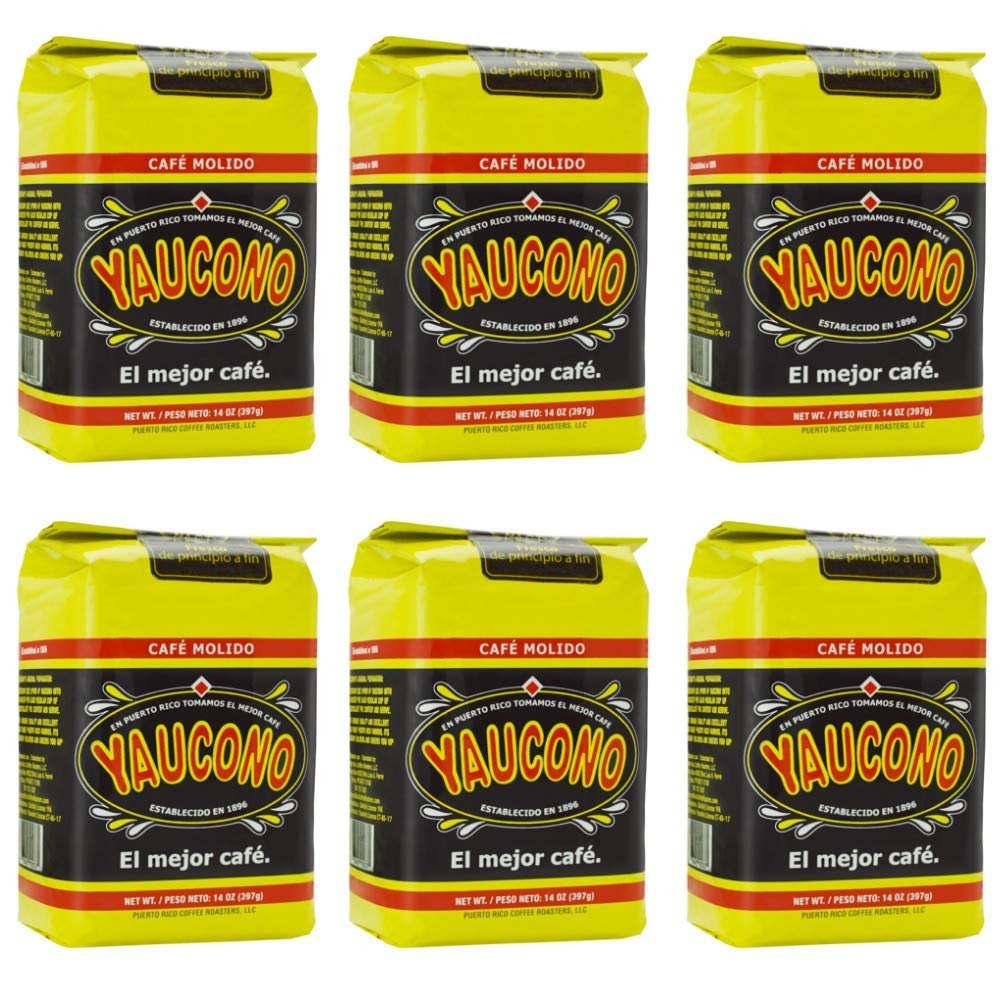
Item Name: Yaucono Coffee, Arabica Ground Medium Roast Bagged, Puerto Rico, 14 Ounce (Pack of 6)
Bullet Point 1: Six 14 oz bags of Yaucono ground coffee (84 ounces total)
Bullet Point 2: Tasting profile: Medium-tasting roast mixed with prime coffee. Smooth, rich and well balanced
Bullet Point 3: Hand picked beans toasted perfectly and processed to an ultra fine grind giving exquisite taste
Bullet Point 4: The number 1 coffee choice for most Puerto Rican households for decades
Bullet Point 5: Por el gustito yo lo se, Yaucono es el mejor cafe (One taste and you will know, the best coffee is Yaucono)
Product Description: <b>ABOUT THE COFFEE</b><br><br><b>Tasting Profile: </b>It has the perfect medium-tasting roast mixed with prime coffee. Balanced flavors; smooth and balanced. Its careful preparation and taste has made it the favorite for generations. Available in regular, decaf, instant and espresso.<br><br>Yaucono is an iconic brand which represents both our coffee culture and tradition. For decades it has been the number #1 coffee of choice for most Puerto Rican households. Smooth and balanced, Yaucono's hand picked beans are toasted to a perfect roast and processed to an ultra fine grind resulting in its exquisite taste.<br><br><b>ABOUT THE BRAND</b><br><br>Since the peninsular Miguel Ruiz arrived in Puerto Rico in 1896 the history of Yaucono was being written. It is a story with its difficulties and its threads of glory. After a decline in exports and an increase in the production costs, by 1910 Puerto Rican coffee had regained most of its traditional European markets. It was then when Don Miguel brought his nephew Tiburcio Jiménez from Spain to work with him at the rudimentary roasting he established in Miramar, in the capital city of San Juan.<br>From then on, Yaucono grew to be an iconic brand; one which represents our coffee culture and tradition. This is the coffee that has been in every Puerto Rican household, and continues to be preferred by customers. This is why Don Quique used to sing, and we all still sing: “¡Por el gustito yo lo sé, Yaucono es el mejor café!” (One taste and you will know, the best coffee is Yaucono!)
Value: 84.0
Unit: Ounce

Price: 49.99